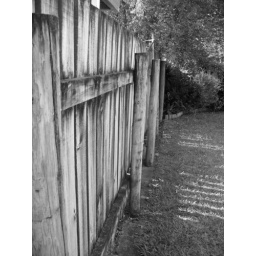
Our back fence in black &amp;amp; white